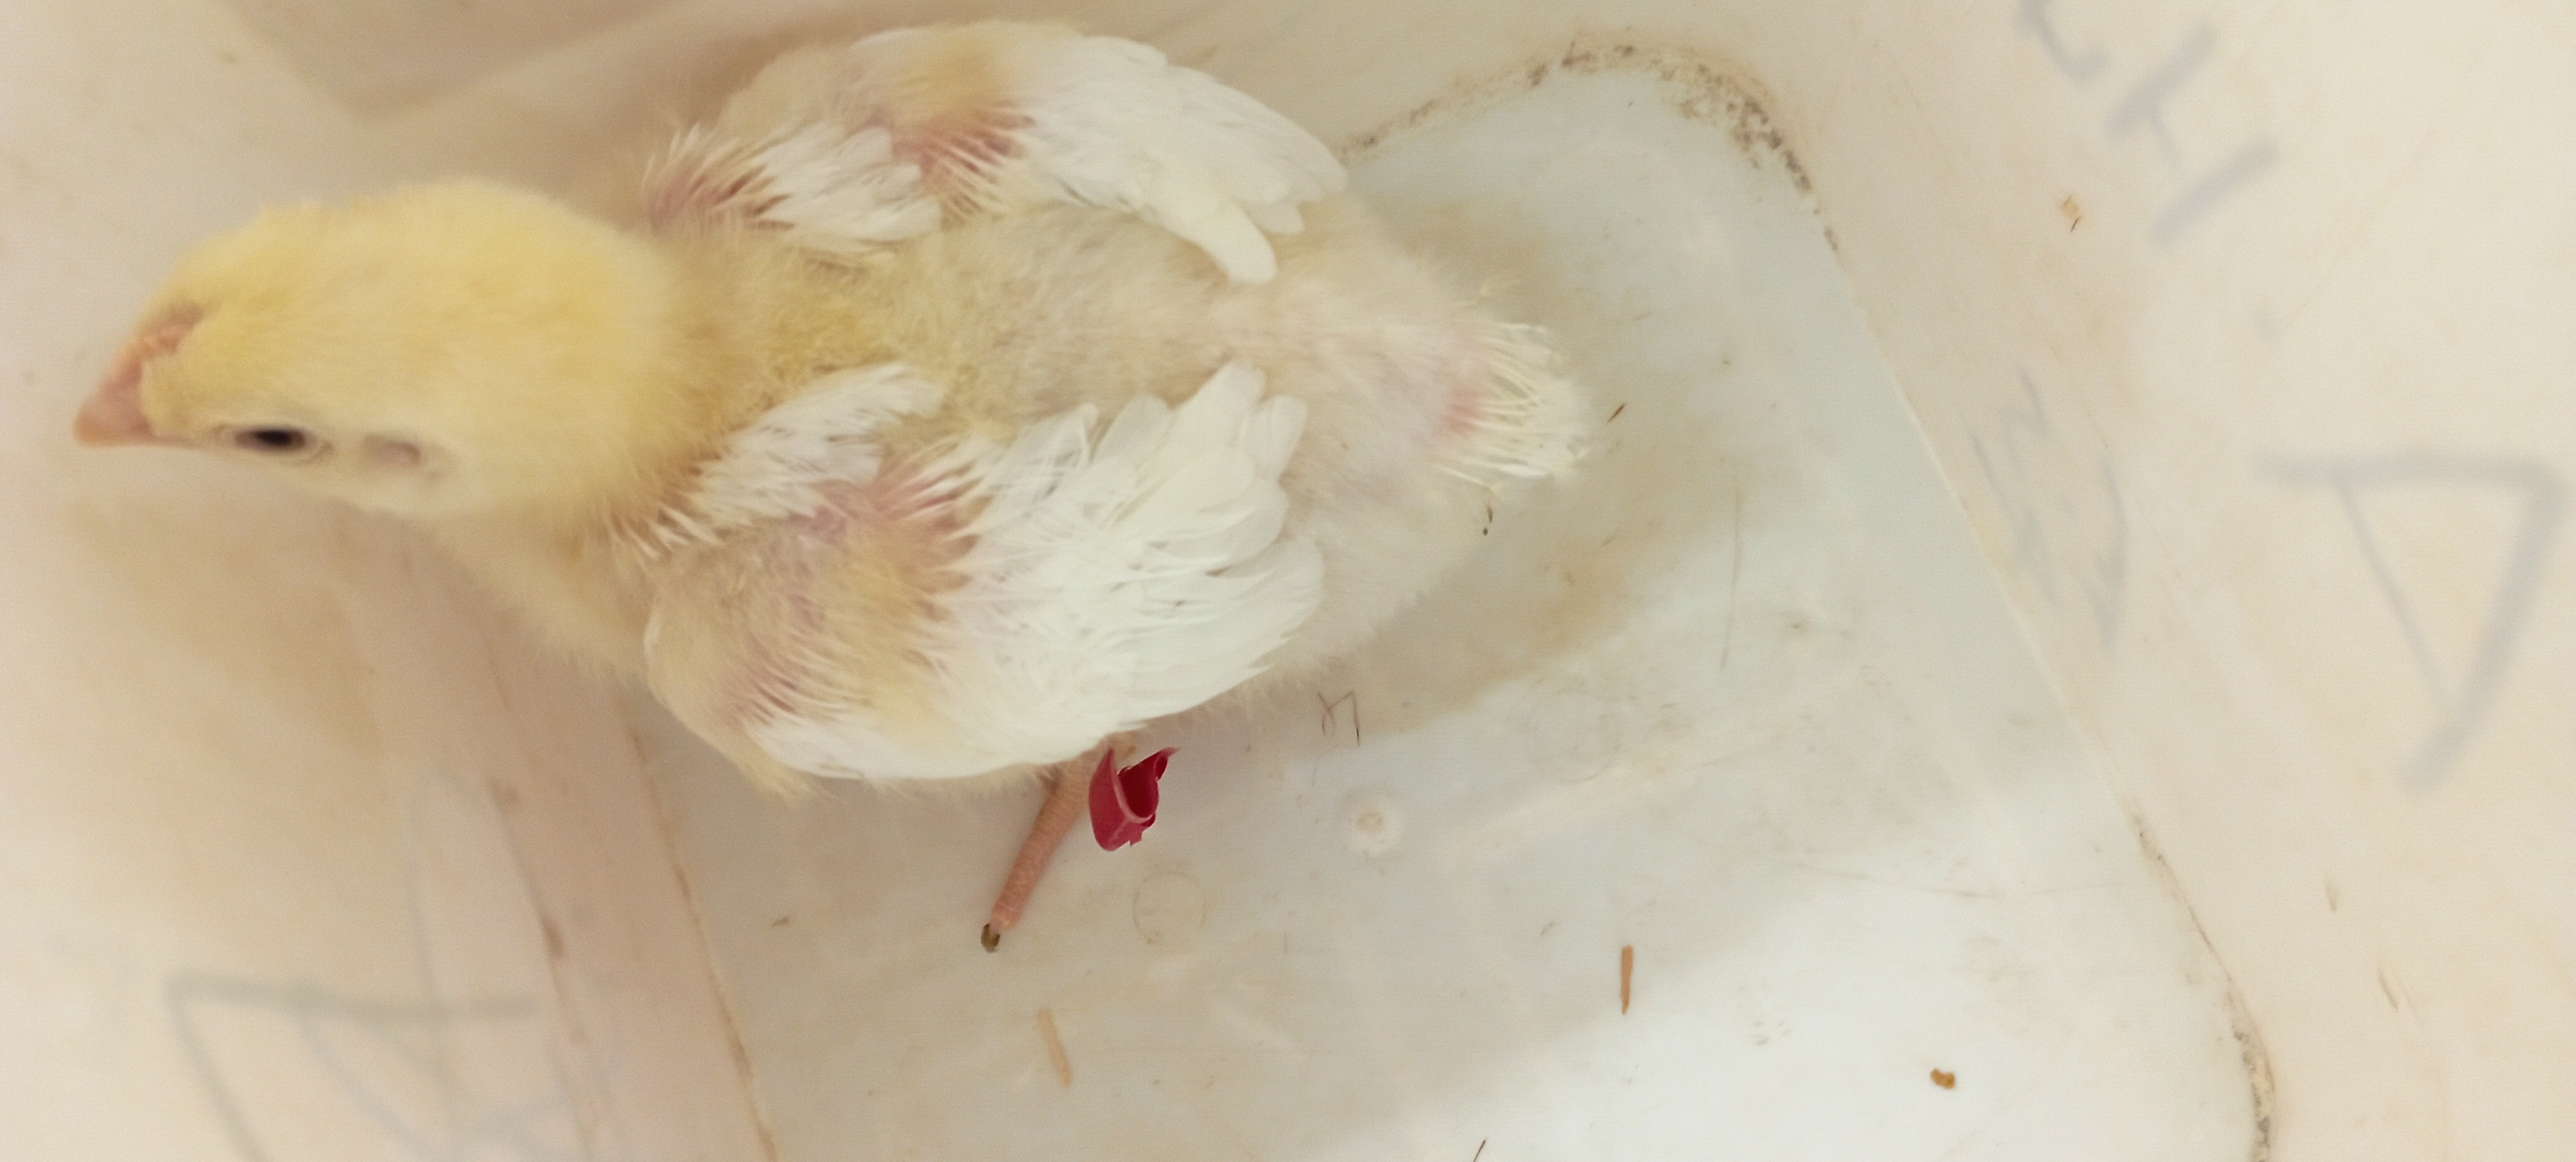
Weight: 403 g